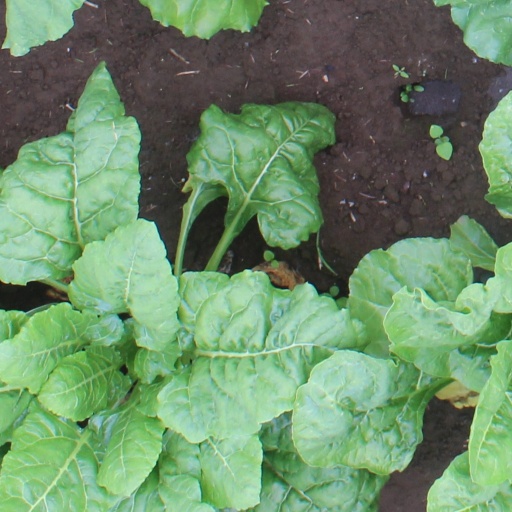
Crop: sugar beet